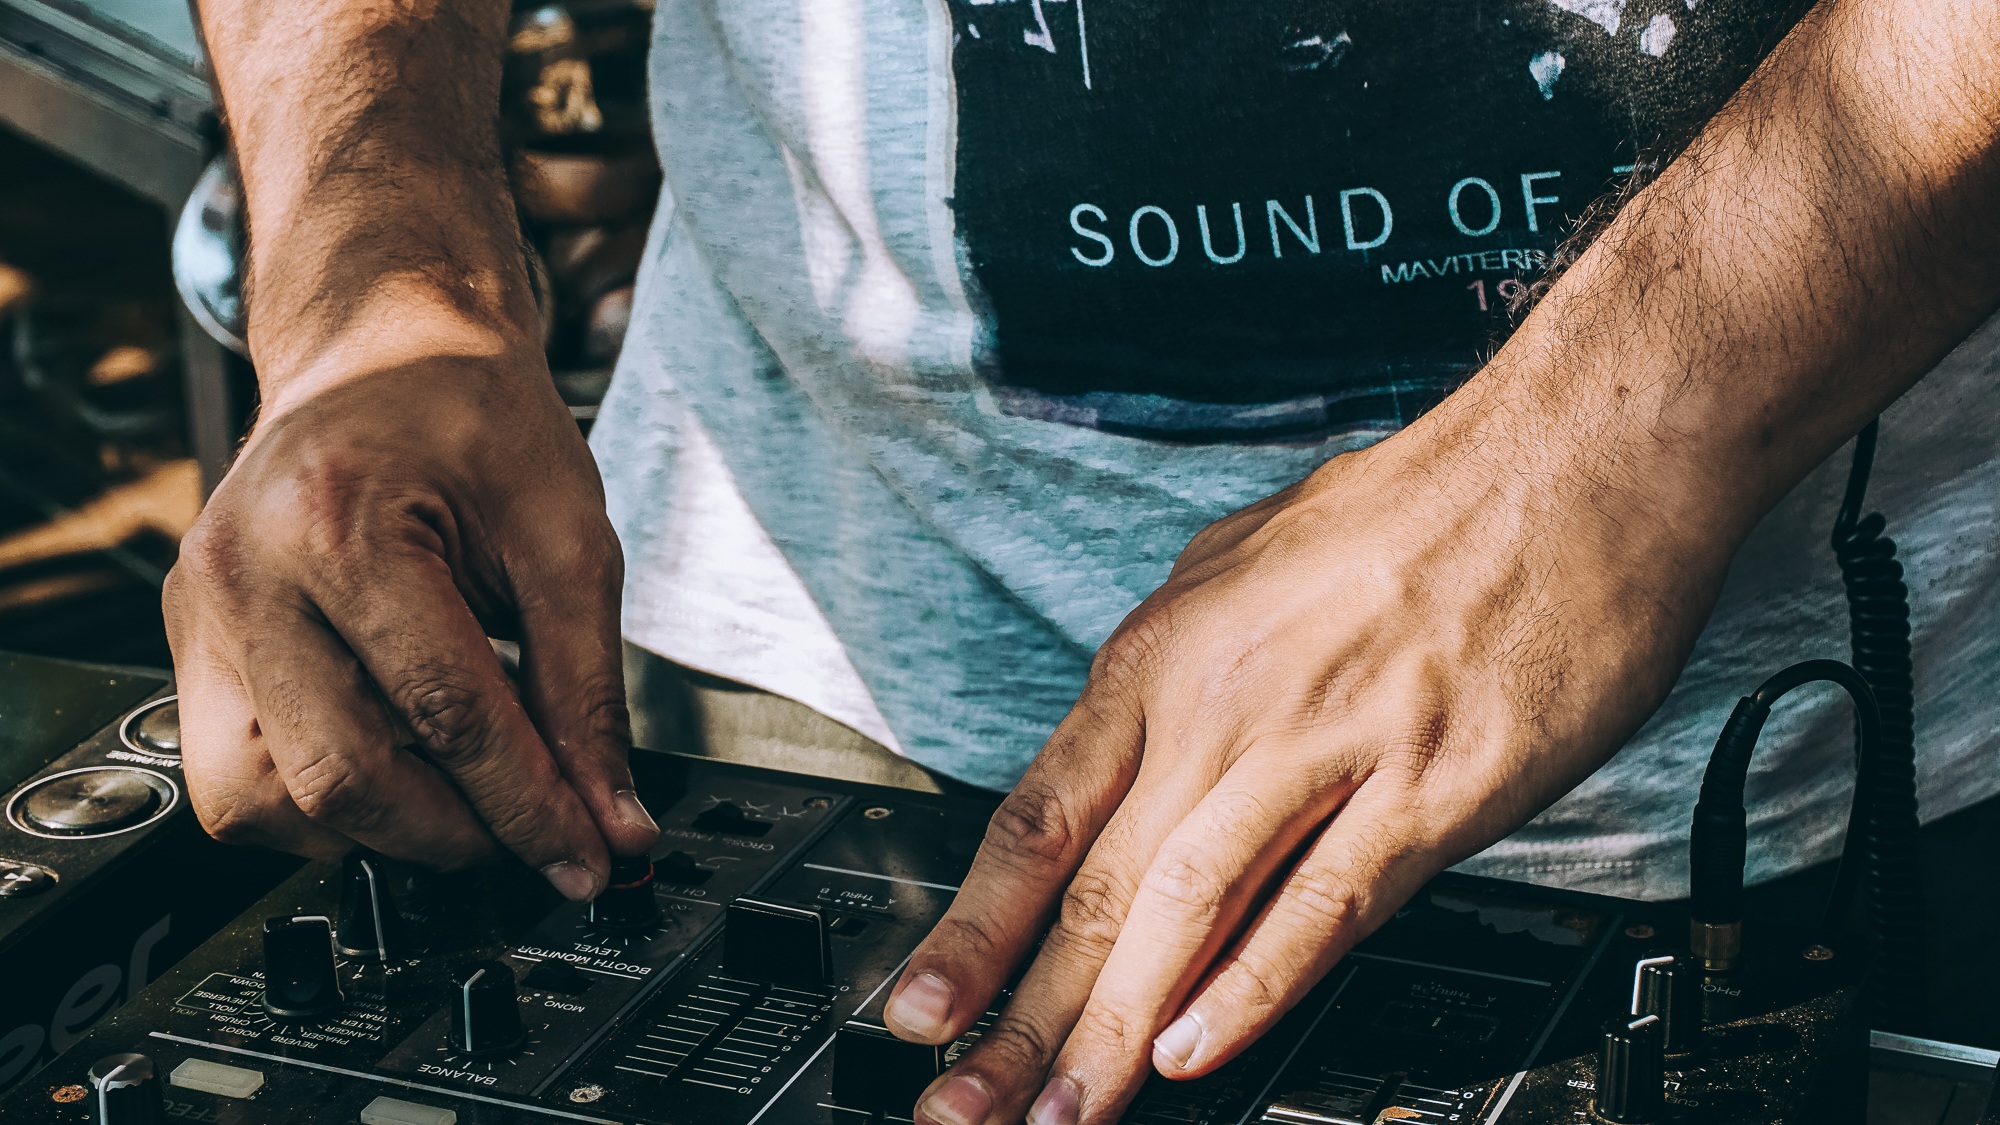
djs, el, mixer, music, sound, party, dance